Revelation 6

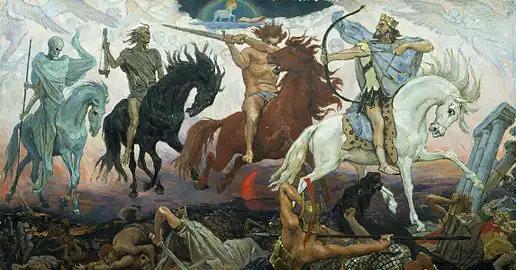
"Four Horsemen of the Apocalypse", an 1887 painting by Victor Vasnetsov. The Lamb is visible at the top.

The opening of the first four seals does not yield the content of the scroll, which can only be read after all the seals are opened, but serves as a preparation that recalls 'the beginning of the birth pangs' in .